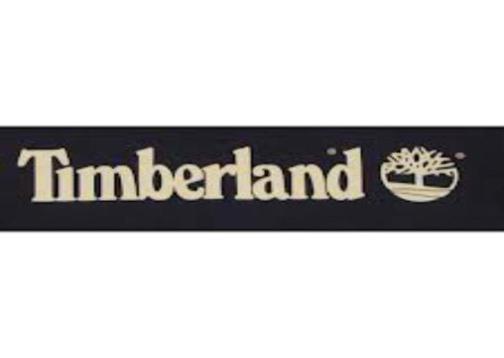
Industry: Clothes